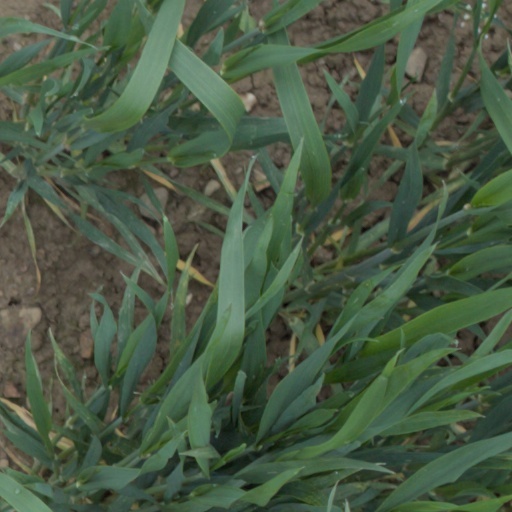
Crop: wheat